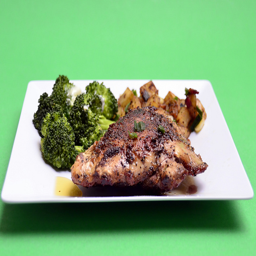
A large piece of meat has been grilled next to sides of vegetables.
A piece of chicken diced potatoes and some broccoli on a plate.
A white plate of food that includes chicken, broccoli and potatoes.
A plate sitting on a green surface with meat, broccoli and potatoes
well cooked meat with bloccoli in a white plate